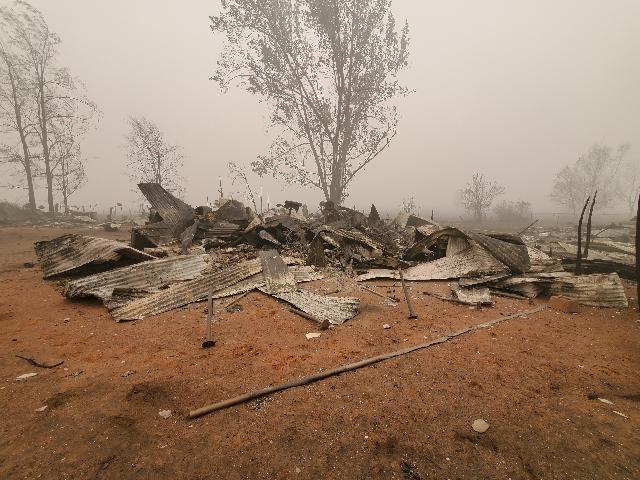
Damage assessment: destroyed